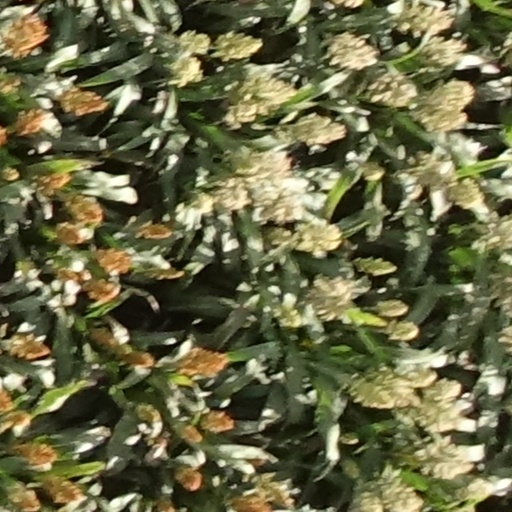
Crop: sorghum